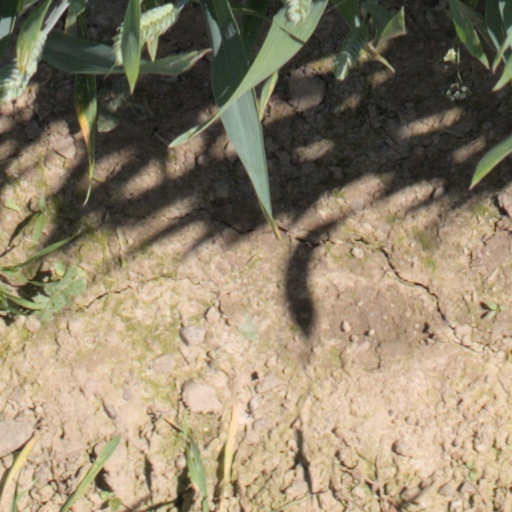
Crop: wheat